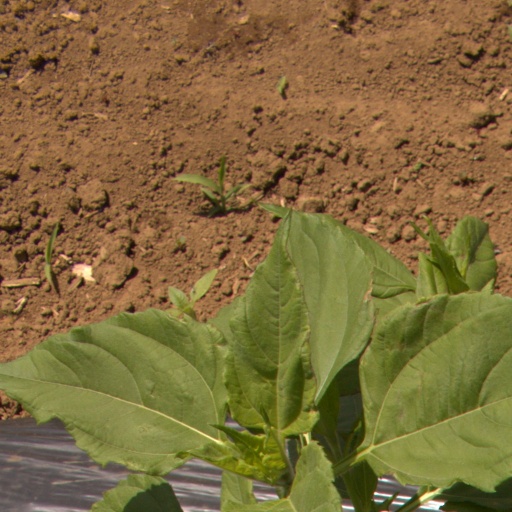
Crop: Jerusalem artichoke